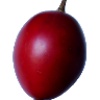
Label: Tamarillo 1